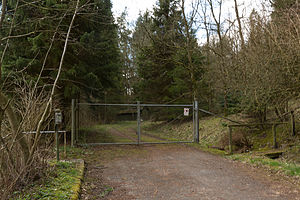
Regan Vest
Indgang til REGAN VEST med port lukket og låst i april 2015
Indgang til regan vest
REGAN VEST er en atomsikret bunker placeret 60 meter under jorden i Rold Skov. Det skulle være et civilt arbejds- og opholdssted for Danmarks regering, kongehus m.m. i en militær nødssituation. Herfra ville den civile krisestyring af Danmark foregå. Arealer til grunden, hvor bunkeren skulle ligge, blev opkøbt i 1961, og den færdige bunker blev taget i brug i 1969. 2012 udgik den af beredskabet.